Pilot licensing in Canada

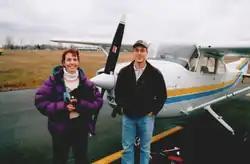
A Canadian aeroplane flight instructor (left) and her student, with the Cessna 172 they have just completed a lesson in.

The following flight instructor ratings are available to be added to the applicable licence or permit: